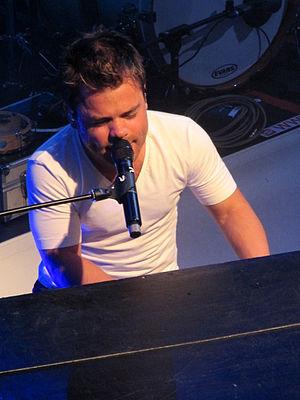
The Voice of Holland est un télé-crochet néerlandais créé en 2010 par John de Mol, et diffusé sur la chaîne RTL 4 aux Pays-Bas.
VanVelzen, de son vrai nom Roel van Velzen, né le 20 mars 1978 à Delft, est un chanteur néerlandais. Il est connu pour sa petite taille et pour être l'un des jurés du télécrochet The Voice Of Holland.